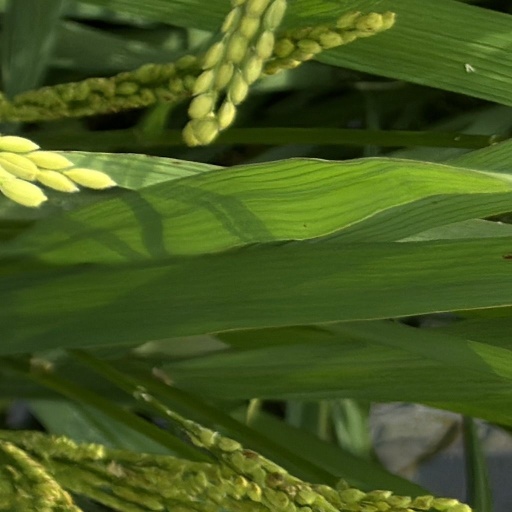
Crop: rice